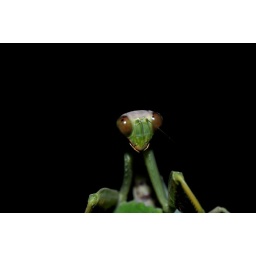
I wanted the face of the Mantis against a black background. I brought in a black chair behind the Mantis and framed this.